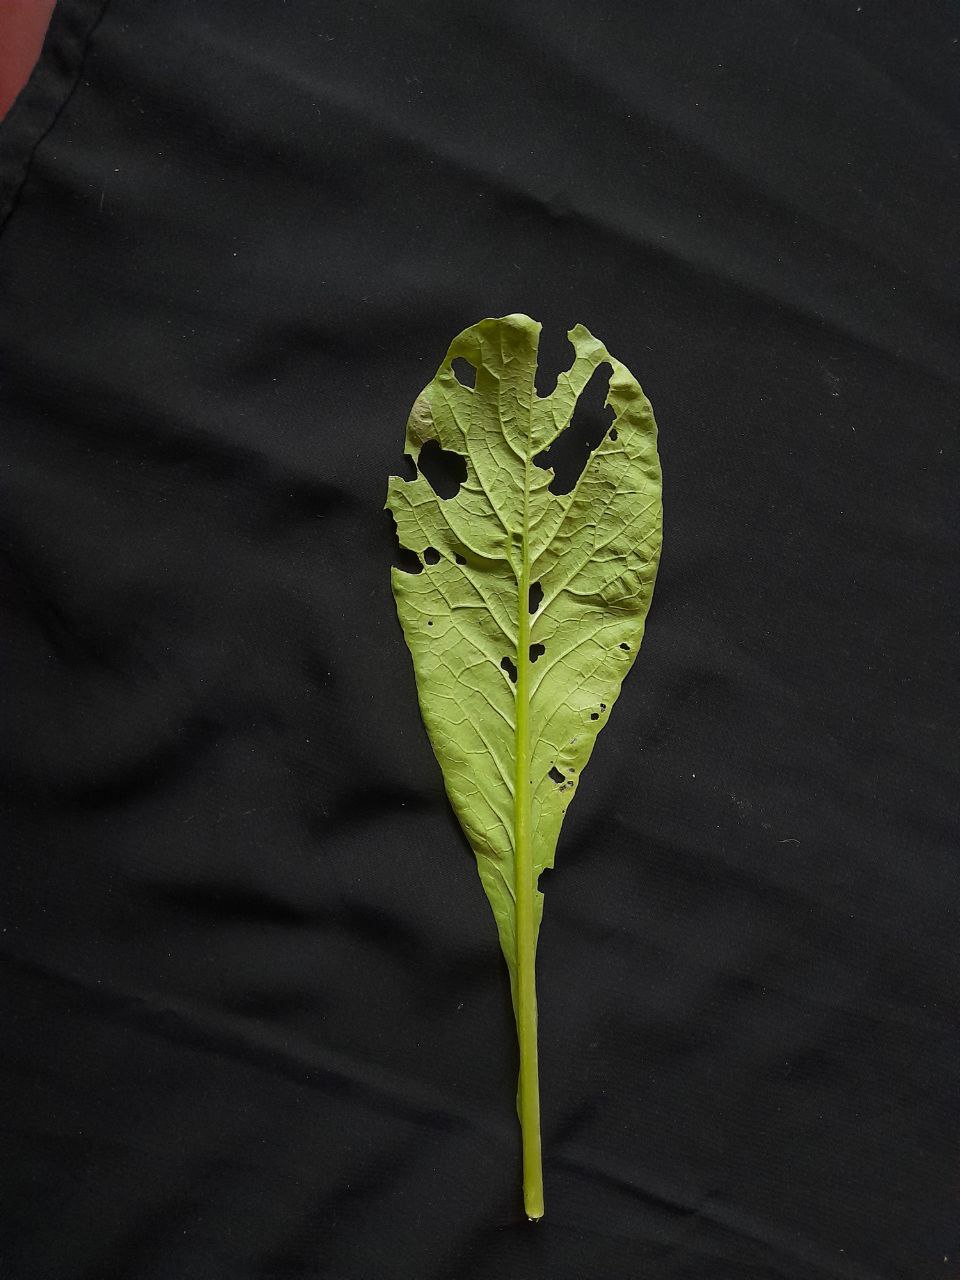
Label: flea beetle